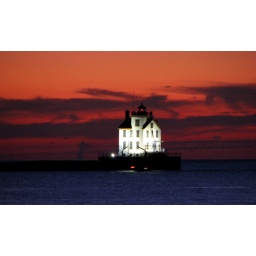
Late evening shot of the Lorain Lighthouse with a colorful sky over Lake Erie.